Kölnisches Stadtmuseum

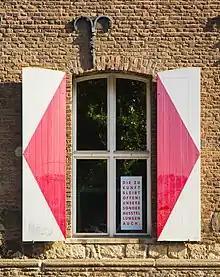

Arthur Pabst, the director of the new Kunsthistorisches Museum, took over the management – on a part-time or honorary basis – until his early retirement in 1894. However, the institution was clearly shaped by his successor Joseph Hansen, who also worked in a dual function as director of the archive and was thus able to systematically process the collection holdings and their inner connections: documents and manuscripts in the archive, "pictorial and figurative illustrative material" into the museum. His museum concept is considered by the current director to be thoroughly modern, as he went beyond the local consideration of Cologne; he considered research, publication and mediation to be equally the task of his institution. Hansen was director until 1924 and managed, for example, to gain the Eigelsteintorburg as a second location in 1902. Although this was not considered optimal, it allowed for a somewhat larger permanent exhibition. Since there was no depot, the substructures of the showcases were used as cabinets for coins and parts of the graphic collection.